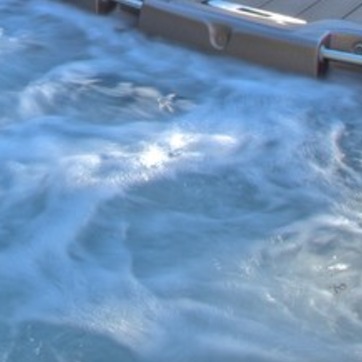
Material: water